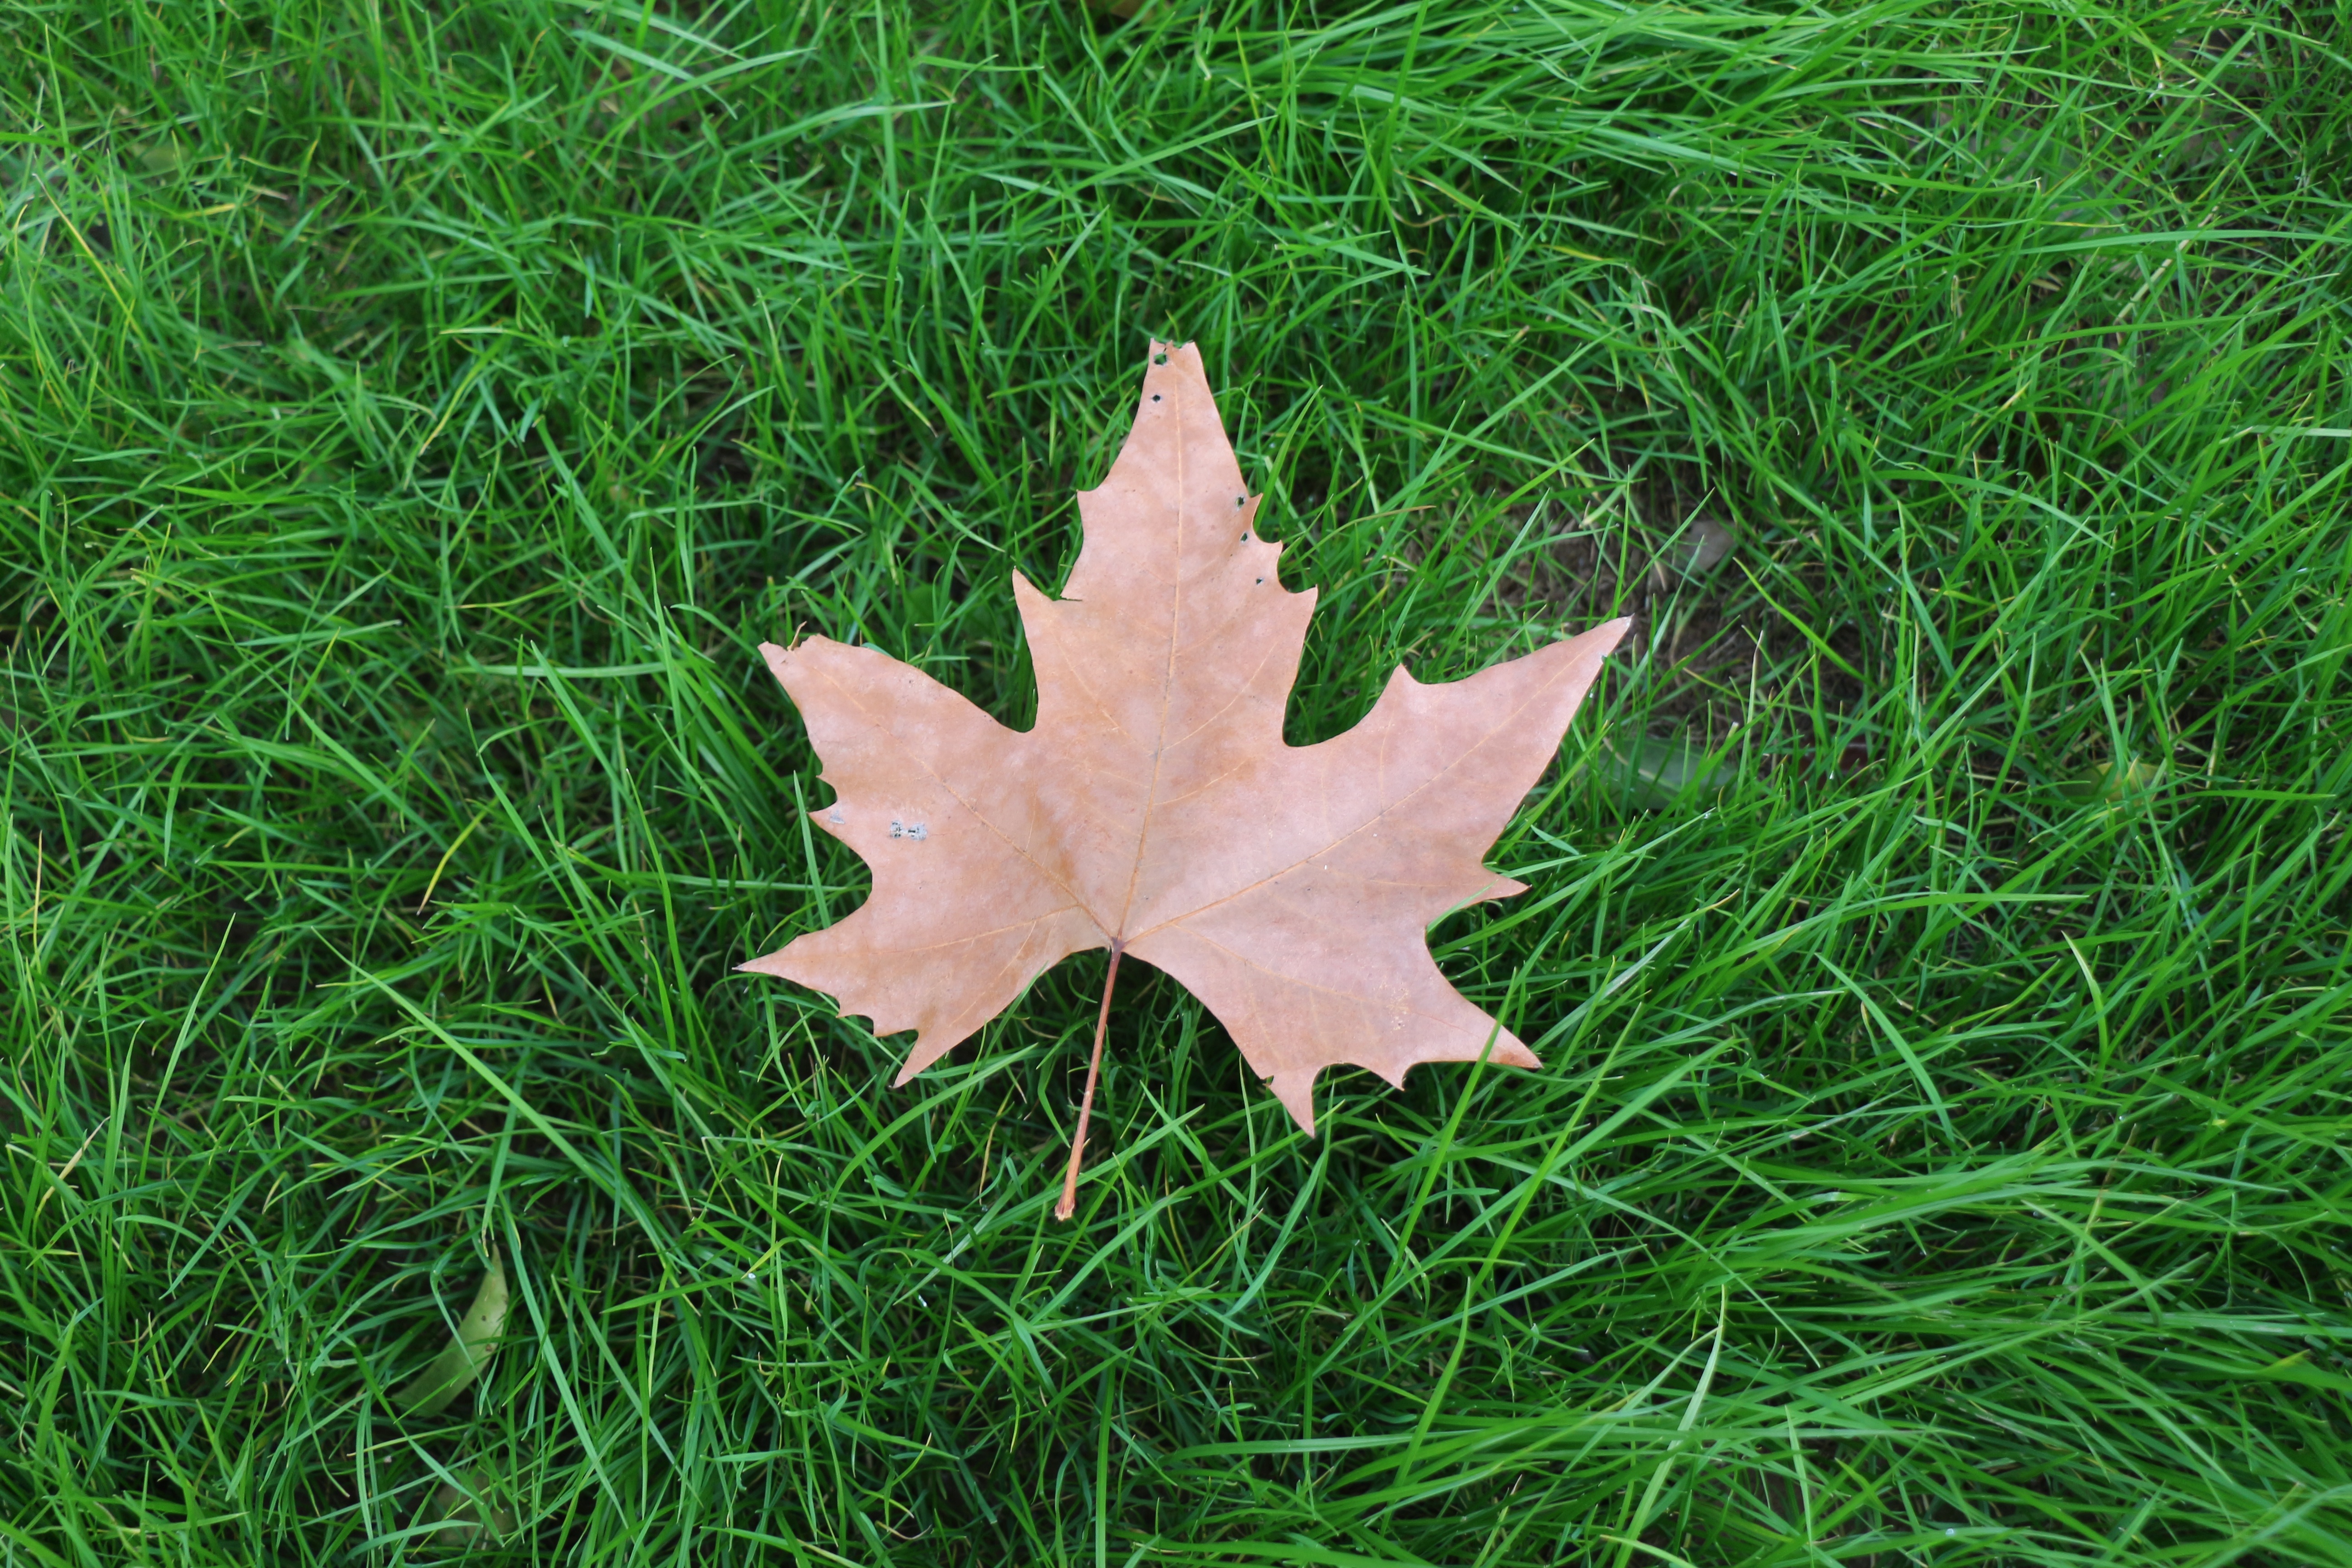
tree, grass, branch, plant, ground, lawn, leaf, flower, green, soil, botany, maple leaf, ecosystem, flowering plant, grass family, woody plant, land plant